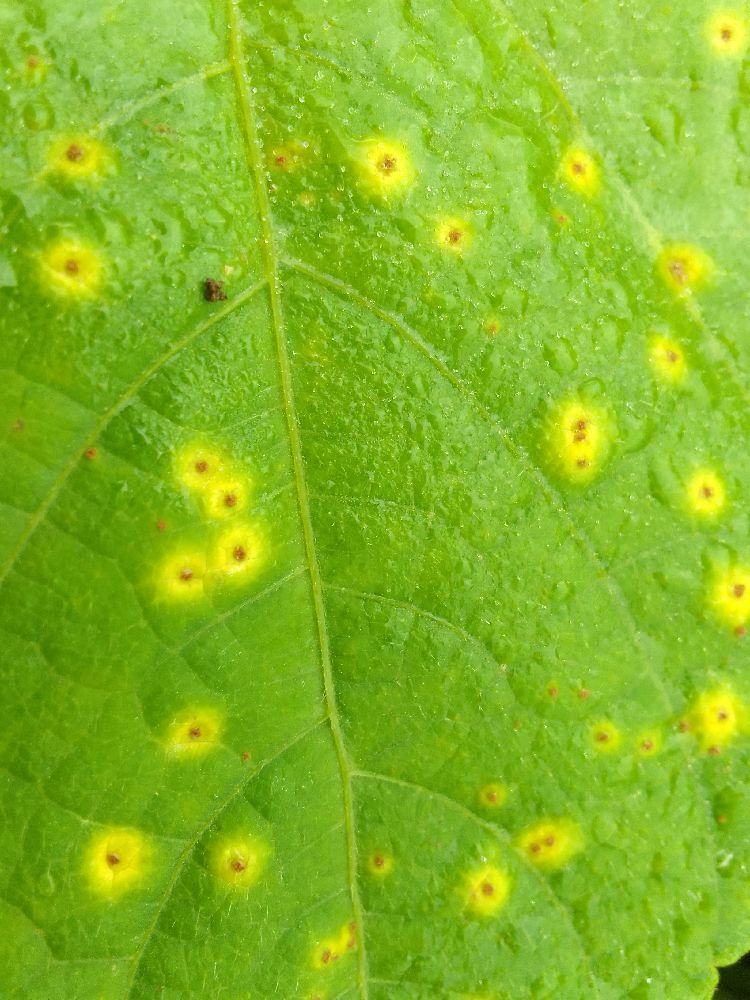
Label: rust